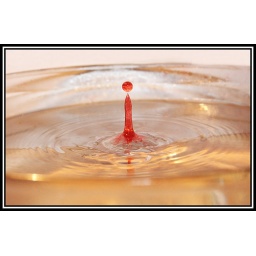
Playing around with dripping water. This one was done using red dyed water dripping into clear water.